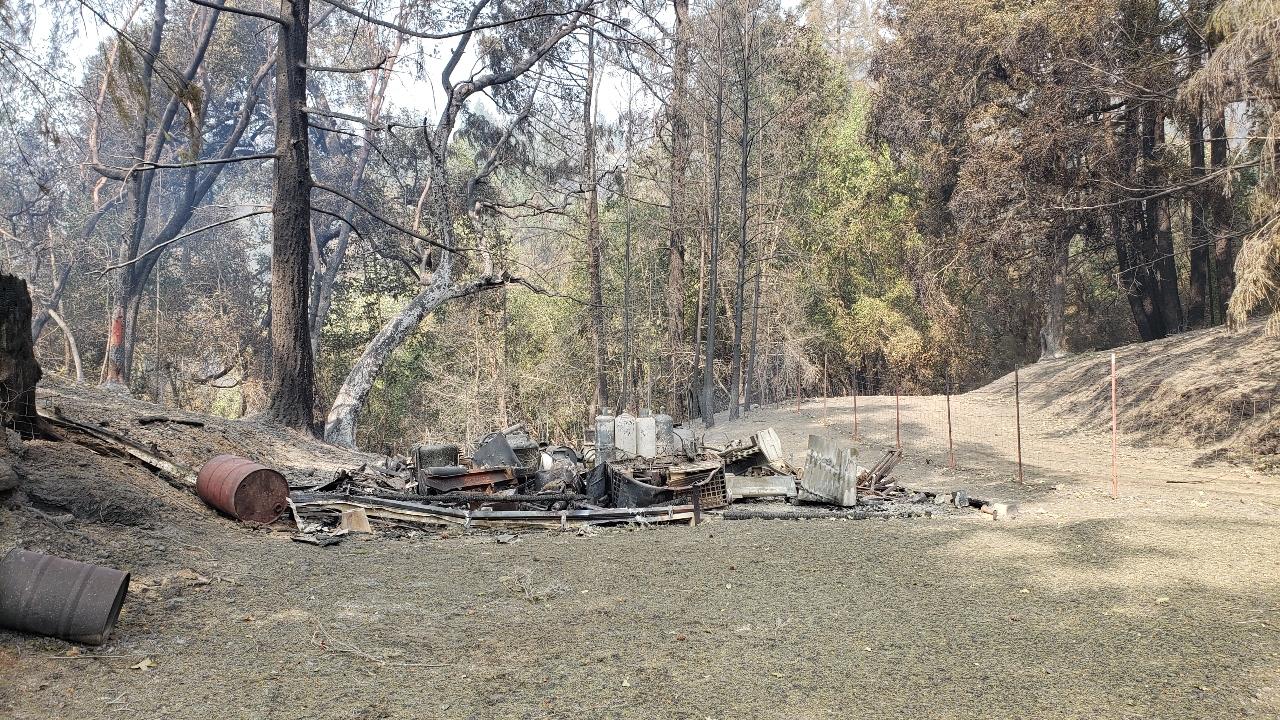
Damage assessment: destroyed